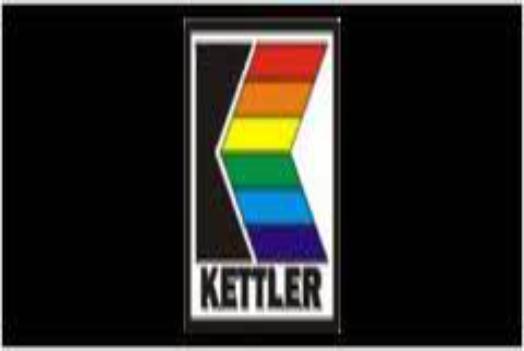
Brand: kettler
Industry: Necessities